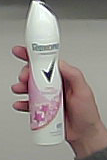
Product: rexona_spray